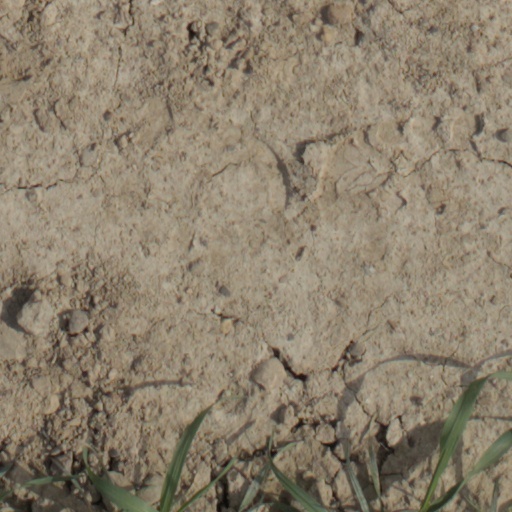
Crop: wheat